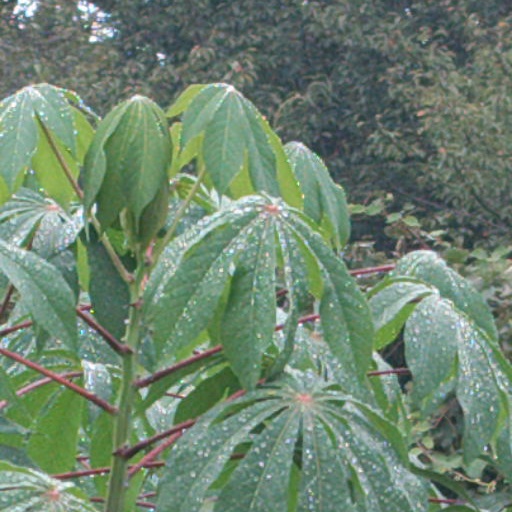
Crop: cassava